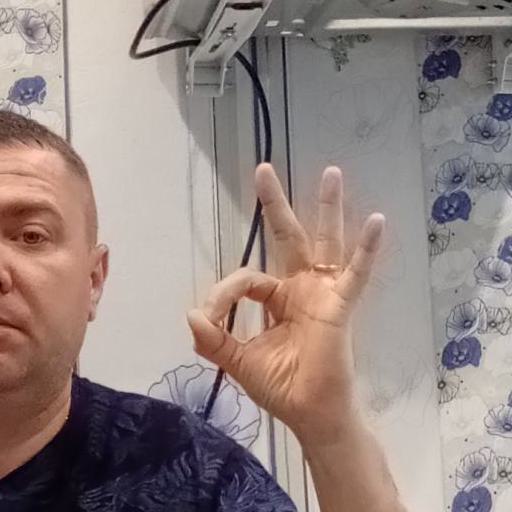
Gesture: ok